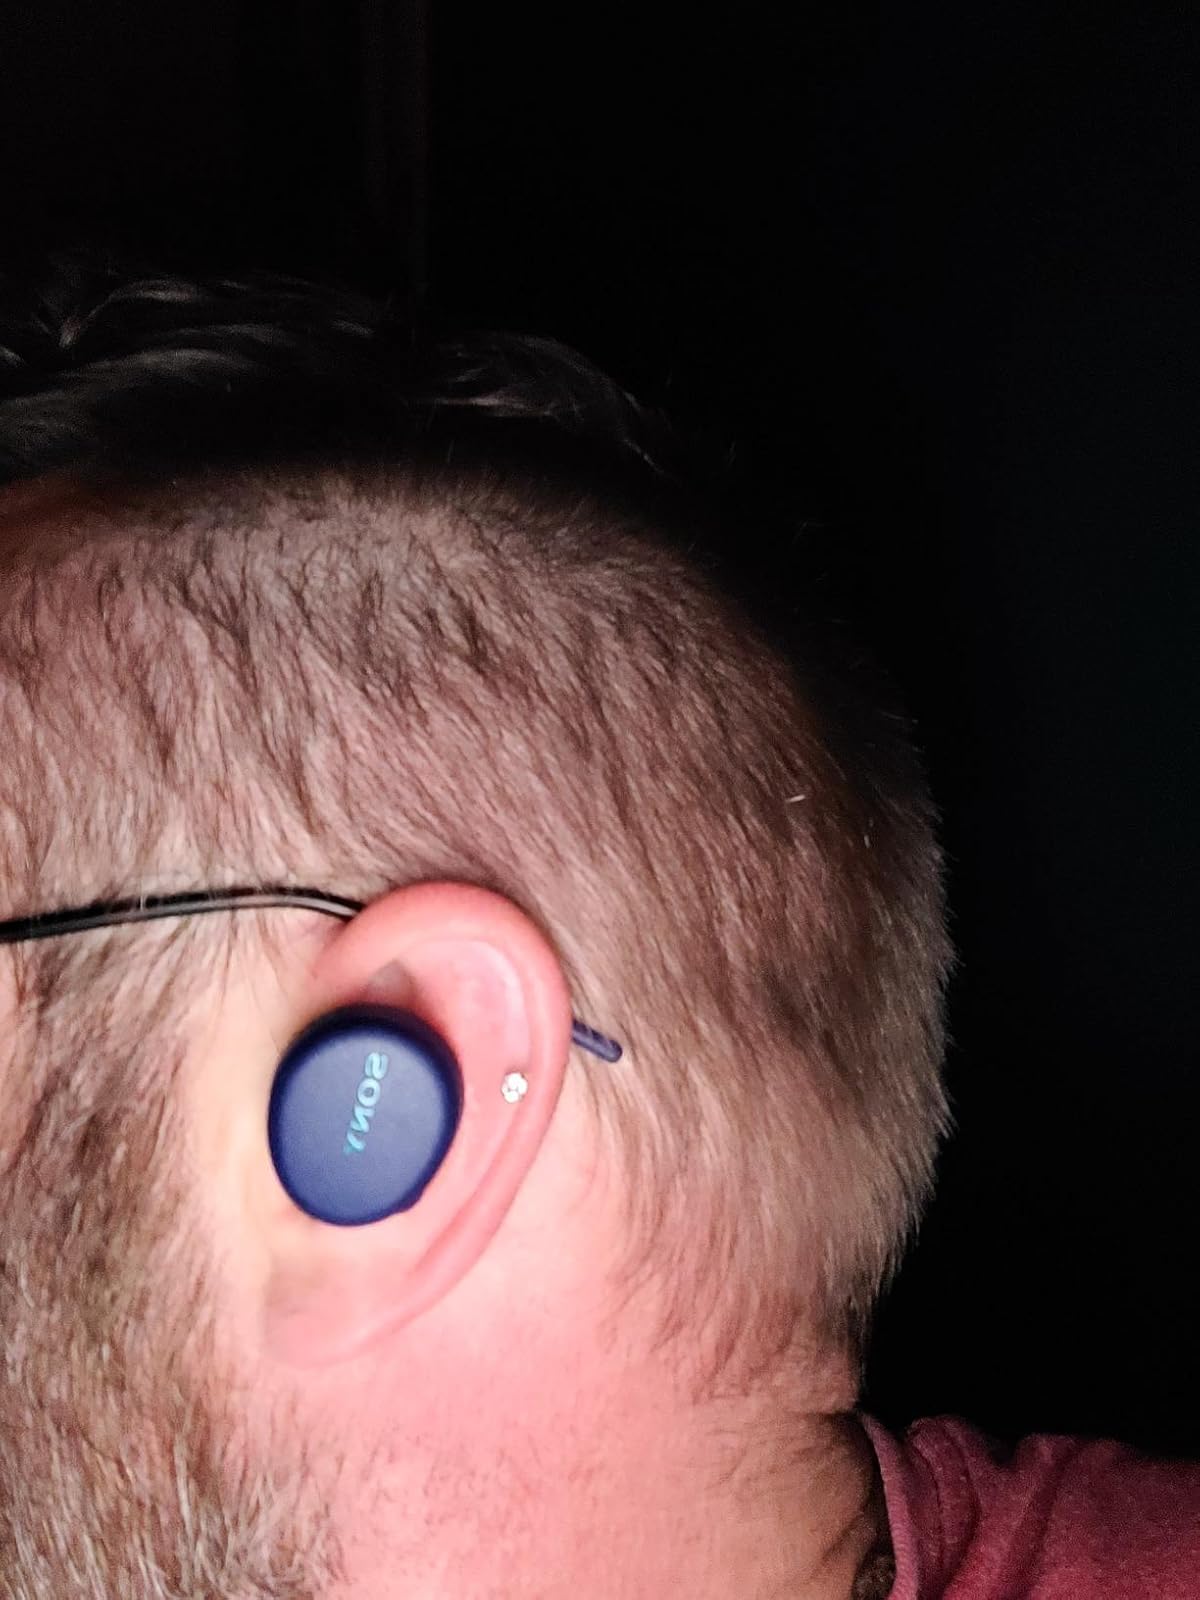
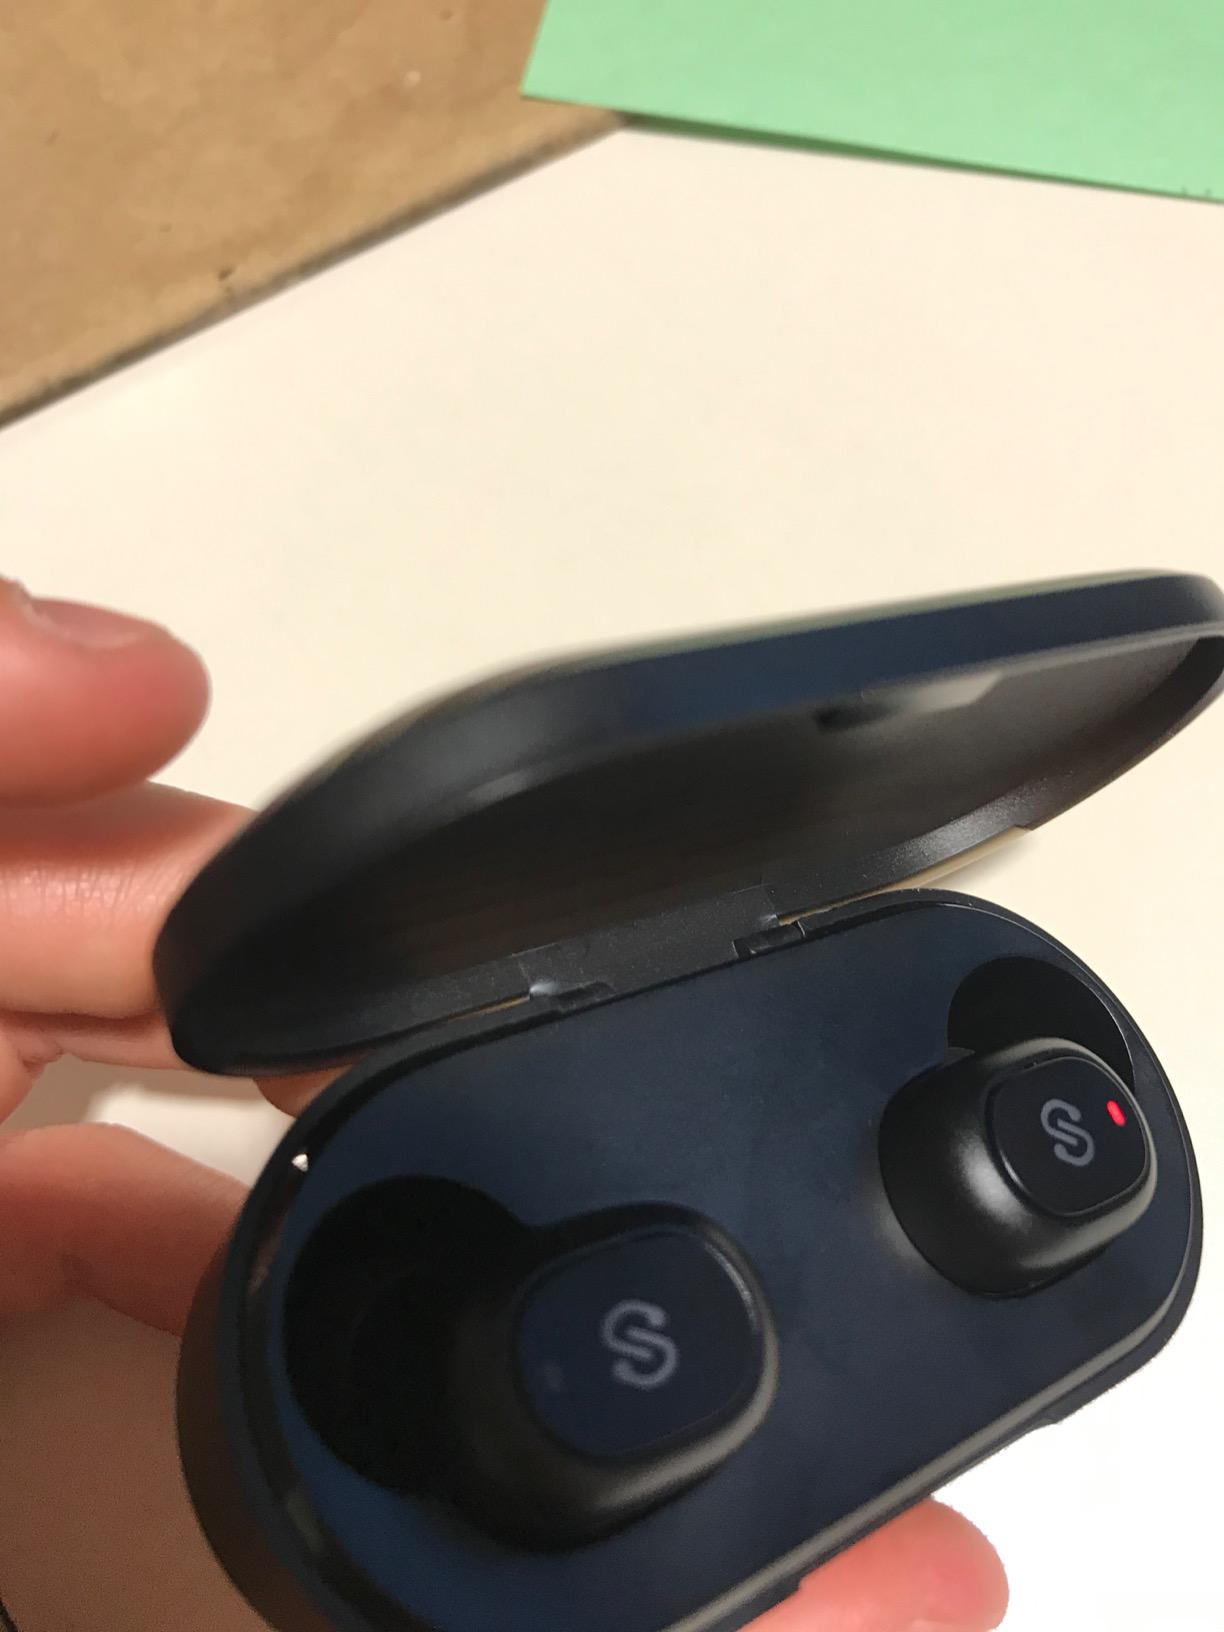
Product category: earbuds
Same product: no